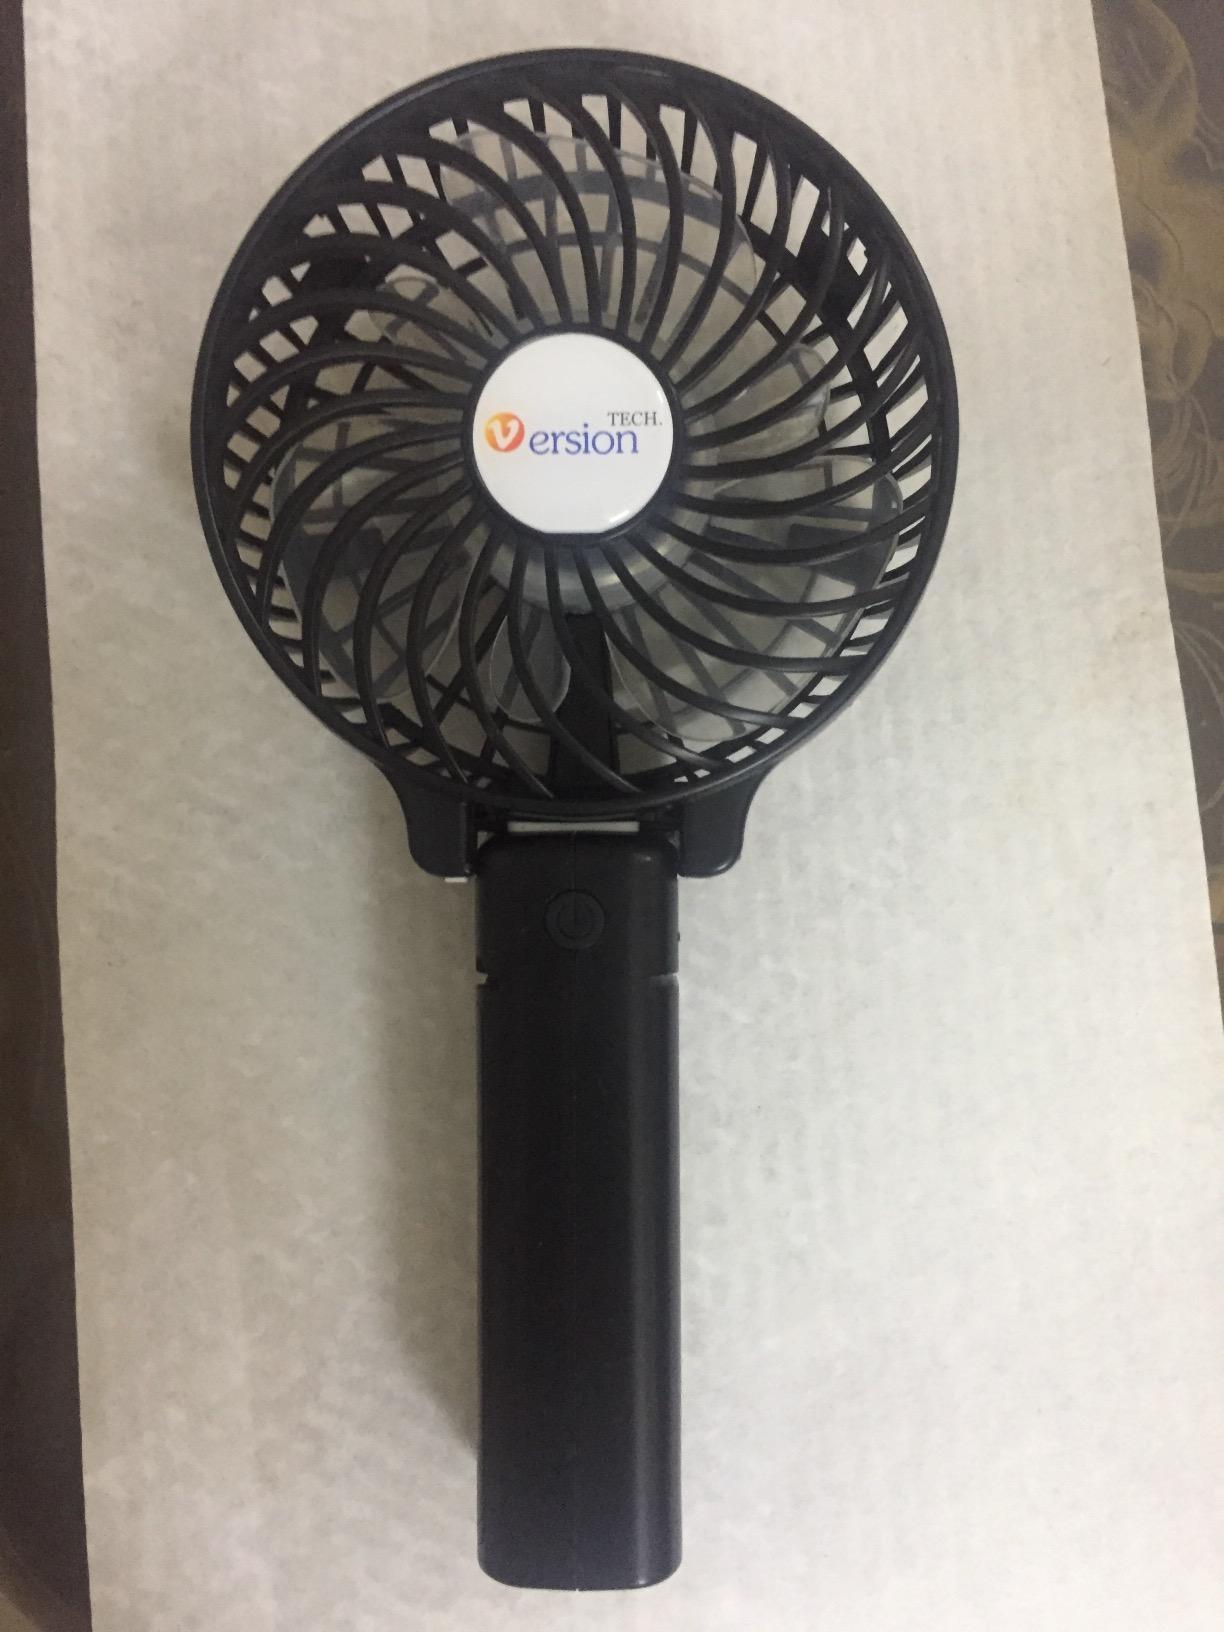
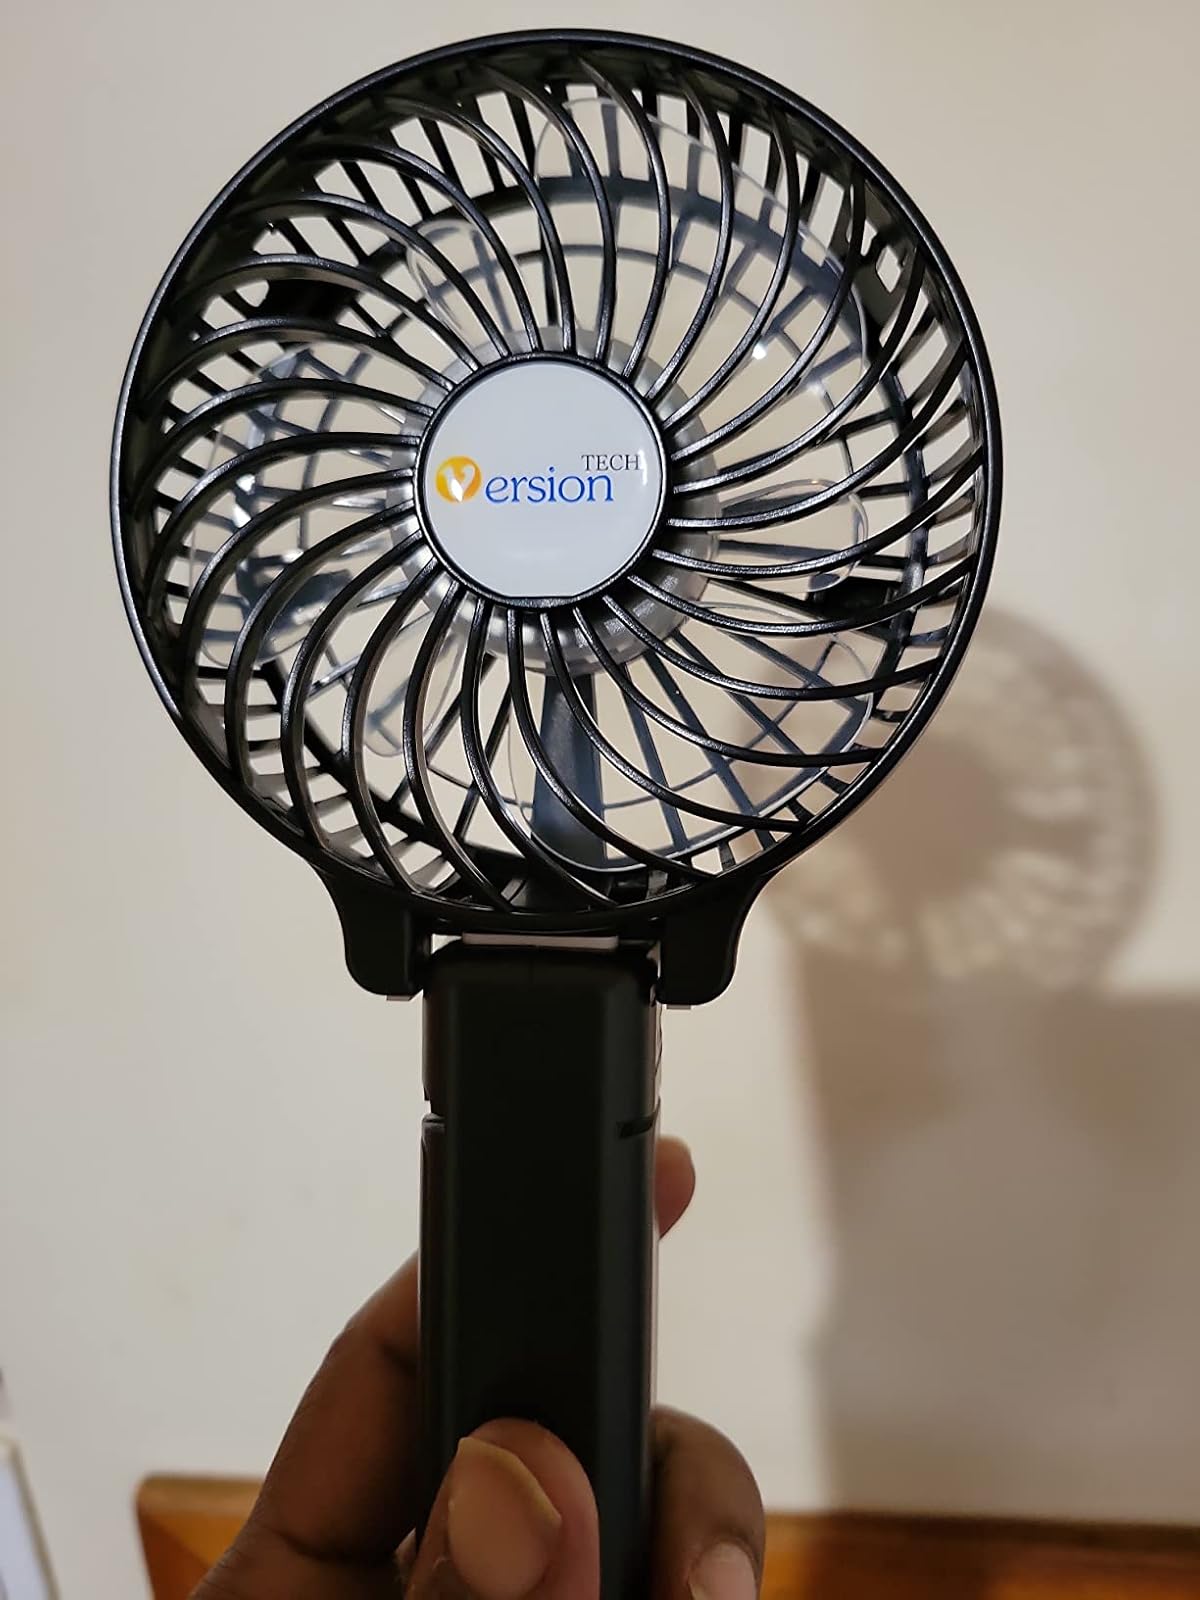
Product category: fan
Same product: yes